Lotario (Handel)

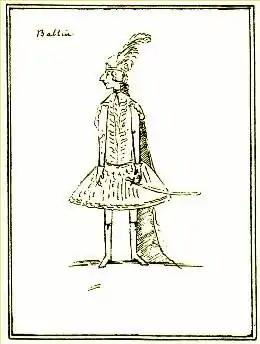
A contemporary caricature of Annibale Pio Fabri, who created the role of Berengario

Berengario loses the battle against Lotario and is captured. He is a prisoner of war, and Lotario reflects that he is a prisoner to love.